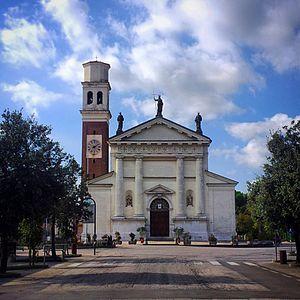
Preganziol est une commune italienne de la province de Trévise dans la région Vénétie en Italie.